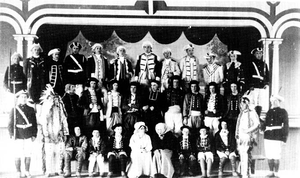
Le Drame du peuple acadien, une pièce de théâtre signée Jean-Baptiste Jégo, présentée en 1930 au Collège Sainte-Anne.
Le Grand Dérangement, en particulier la déportation des Acadiens, a inspiré de nombreux artistes.
Le Drame du peuple acadien est une pièce de théâtre écrite et mise en scène par le père eudiste Jean-Baptiste Jégo en 1930.